Mission Point (Mackinac Island)

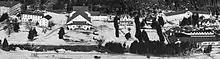
Some of the oldest houses still on Mission Point in 1958 were cottages (1882) in Gothic Victorian architectural tradition (Faren and Cedar Point cottages). Left to right in this photo are Mission House (1825), the Theater (1955), Faren Cottage (later moved and renamed Small Point), Francis Cottage (later torn down), and Cedar Point Cottage (encircled here by the Great Hall Complex; later torn down).

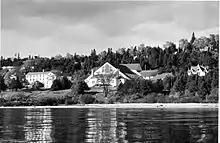
The Mission Point Theater, designed by William Woollett of Los Angeles, and situated between Mission House (left) and Faren Cottage (right), opened in 1955.

Christian missions were often the first outposts of European colonization of the North American frontier. The United Foreign Missionary Society founded a Protestant mission on Mackinac Island in 1822. The objective was to train Indian youth as teachers of English, Christianity and majority American ways, and as interpreters. To support this mission, the US government transferred 12 acres at the southeast end of the island to the Society. The Connecticut Missionary Society sent Rev. William Montague Ferry to the island, and he opened the school with twelve Indian children on November 3, 1823. He was assisted by his wife Amanda White Ferry and Elizabeth McFarland. The school building was framed and enclosed by workers from Detroit, using timbers obtained from a sawmill on Mill Creek (6 mi SE of current day Mackinaw City). By 1825, construction of the 2-story ‘Mission House’ was completed by Martin Heydenburk, one of the school's teachers. Because the island had no Protestant church, the east wing of Mission House was fitted with a movable partition so that on Sundays it became a chapel. Enrollment soon averaged 150 Native American pupils per year with >100 receiving free board, room, and clothing from the mission family. The southeast point of Mackinac Island became known as Mission Point.